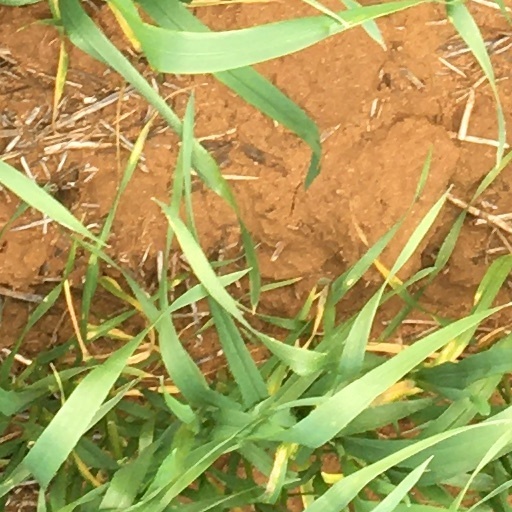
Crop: wheat